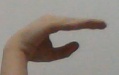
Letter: jeem